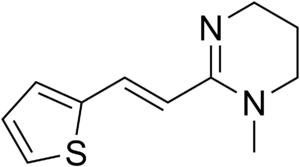
Le pyrantel est un antihelminthique, souvent prescrit dans le traitement et la prévention des infestations parasitaires chez les animaux. Il est actif sur :